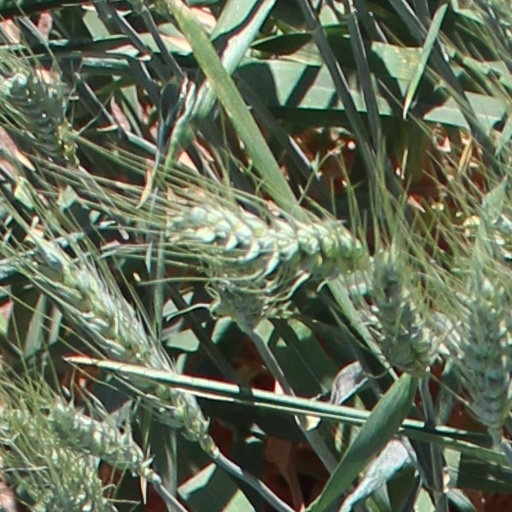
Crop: wheat